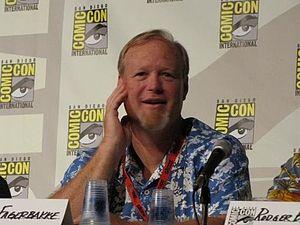
Bob l'éponge est une série télévisée d'animation comique américaine, créée par l'animateur et ex-biologiste Stephen Hillenburg, diffusée depuis le 1ᵉʳ mai 1999 sur Nickelodeon.
Bill Fagerbakke est un acteur américain né le 4 octobre 1957 à Fontana.